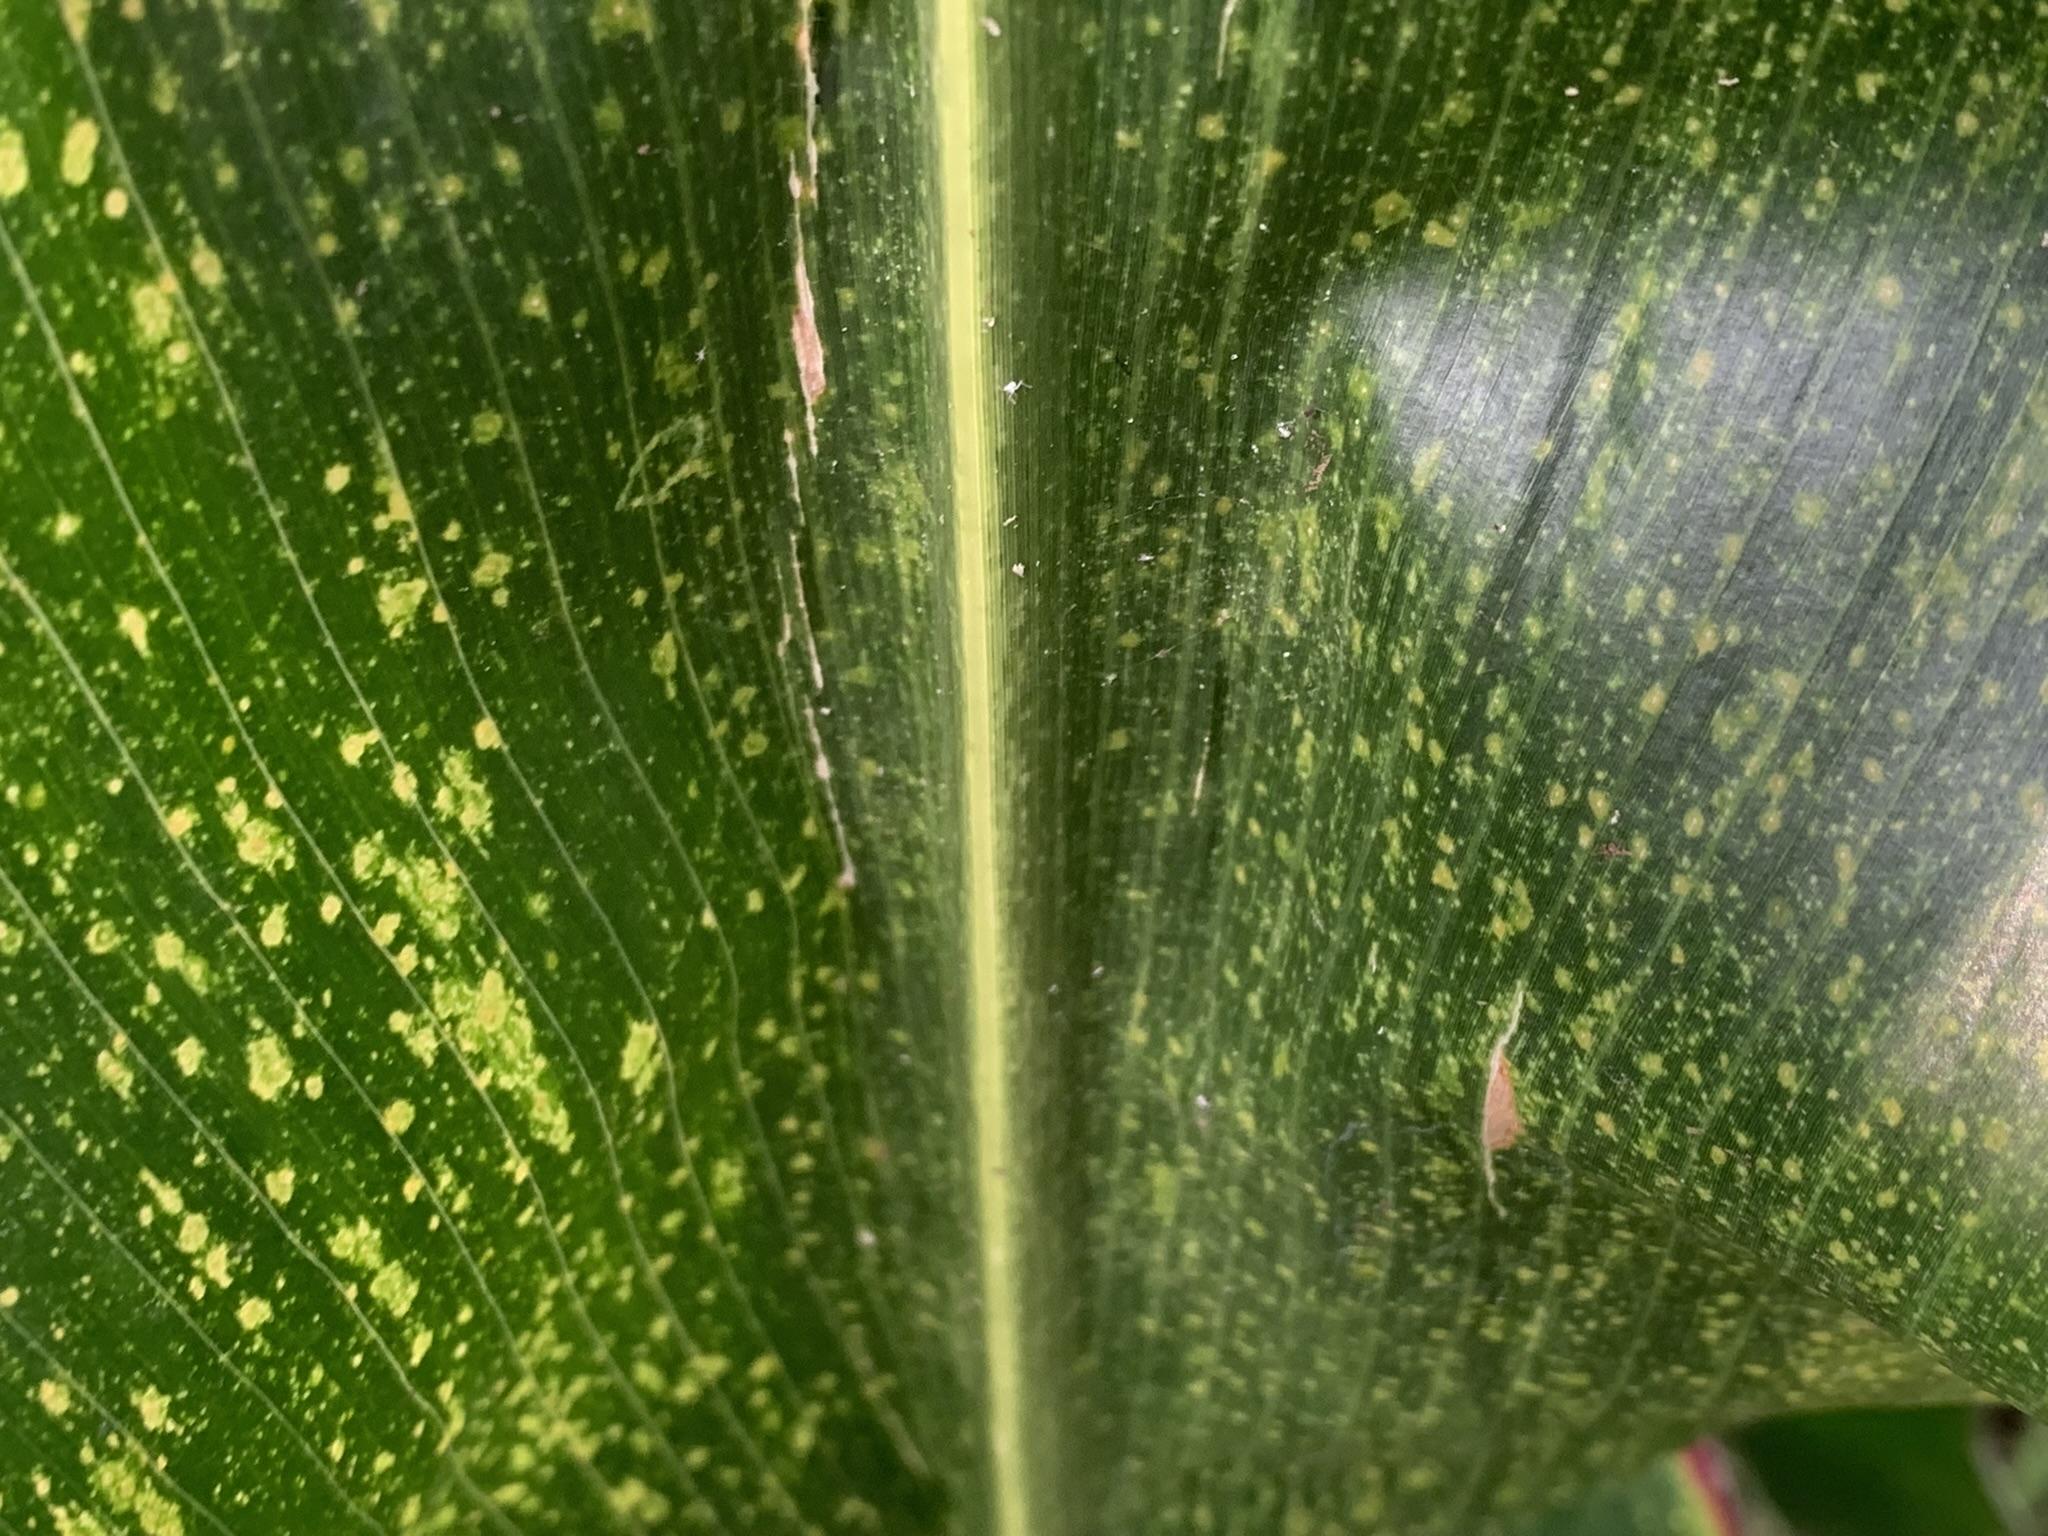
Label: MLN